Stefan Lazarević

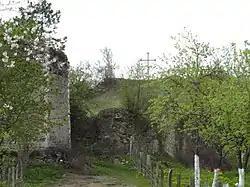
Ruins of Fortress Srebrenica.

Cooperation between Sigismund I and Stefan continued through 1411, when the Serbian Despot, in July, stayed in Buda, accompanied by his nobles. On that occasion, there was a strengthening of mutual relations, but the text of the agreement and its provisions have not been preserved. His biographer says that on that occasion Stefan fell true love with the West, and Jovana Kalić said that Stefan since then often went to Buda and not be returned without a new property, which he lavishly endowed the ruler of Hungary, adding that from Hungarian sources that time proclaim that the Serbian Despot with their country subverted the supremacy of the Hungarian king. Stefan received from Sigismund lands in former Hungary, which included the villages, towns, and mines, which were in Szatmár County, Bihar County, Szabolcs County and Torontál County. By late summer, Sigismund I made peace with the King of Bosnia Ostoja (the first government of 1398–1404, the second government from 1409 to 1418) and other nobles from Bosnia, which ended the long-term conflicts. Under his control remained Usora area, while Srebrnica, probably during that year, transferred to Despot Stefan. At the end of the year, Stefan's sister and the widow of Đurađ II Kotromanić Balšić, Jelena remarried to Sandalj Hranić Kosača after his peace with Sigismund I. In May next year, Stefan was with a large entourage back in Buda. He attended the great council of the European aristocracy in which there was a reconciliation between Sigismund I and the Polish king Vladislav II (Duke of Lithuania 1377–1434, king of Poland from 1386 to 1434), and next to him at the council appeared nobles and the king of Bosnia, as well as several other Balkan rulers and nobles.